Convention of 1833

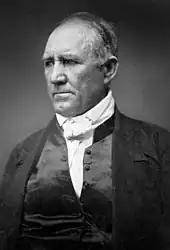
Lithograph of a solemn middle-aged man looking towards the left. He is clean-shaven, with a high forehead. He wears a shirt with a high collar, a partially unbuttoned vest, and a suit jacket.

The new constitution was based on a copy of the 1780 Massachusetts Constitution provided by one of the committee members. The proposed document also drew from the constitutions of other states in the United States, including those of Louisiana, Missouri, and Tennessee. It provided "meticulous detail" for the new system of government. The executive branch structure, proposed by Austin, called for a governor, who would serve two-year terms. The state would have a bicameral legislature and a three-tier judiciary system, with local and district courts ultimately kept in check by a state supreme court.